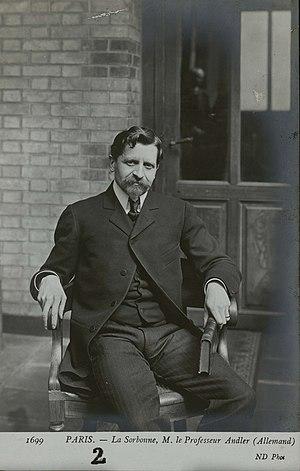
Carte postale photographique
Charles Philippe Théodore Andler, né le 11 mars 1866 à Strasbourg et mort le 1ᵉʳ avril 1933 à Malesherbes, est un germaniste français, professeur titulaire de la chaire de langues et littératures d'origine germanique au Collège de France et à la Sorbonne. Il est considéré comme l'un des pères fondateurs de la germanistique comme discipline universitaire en France.